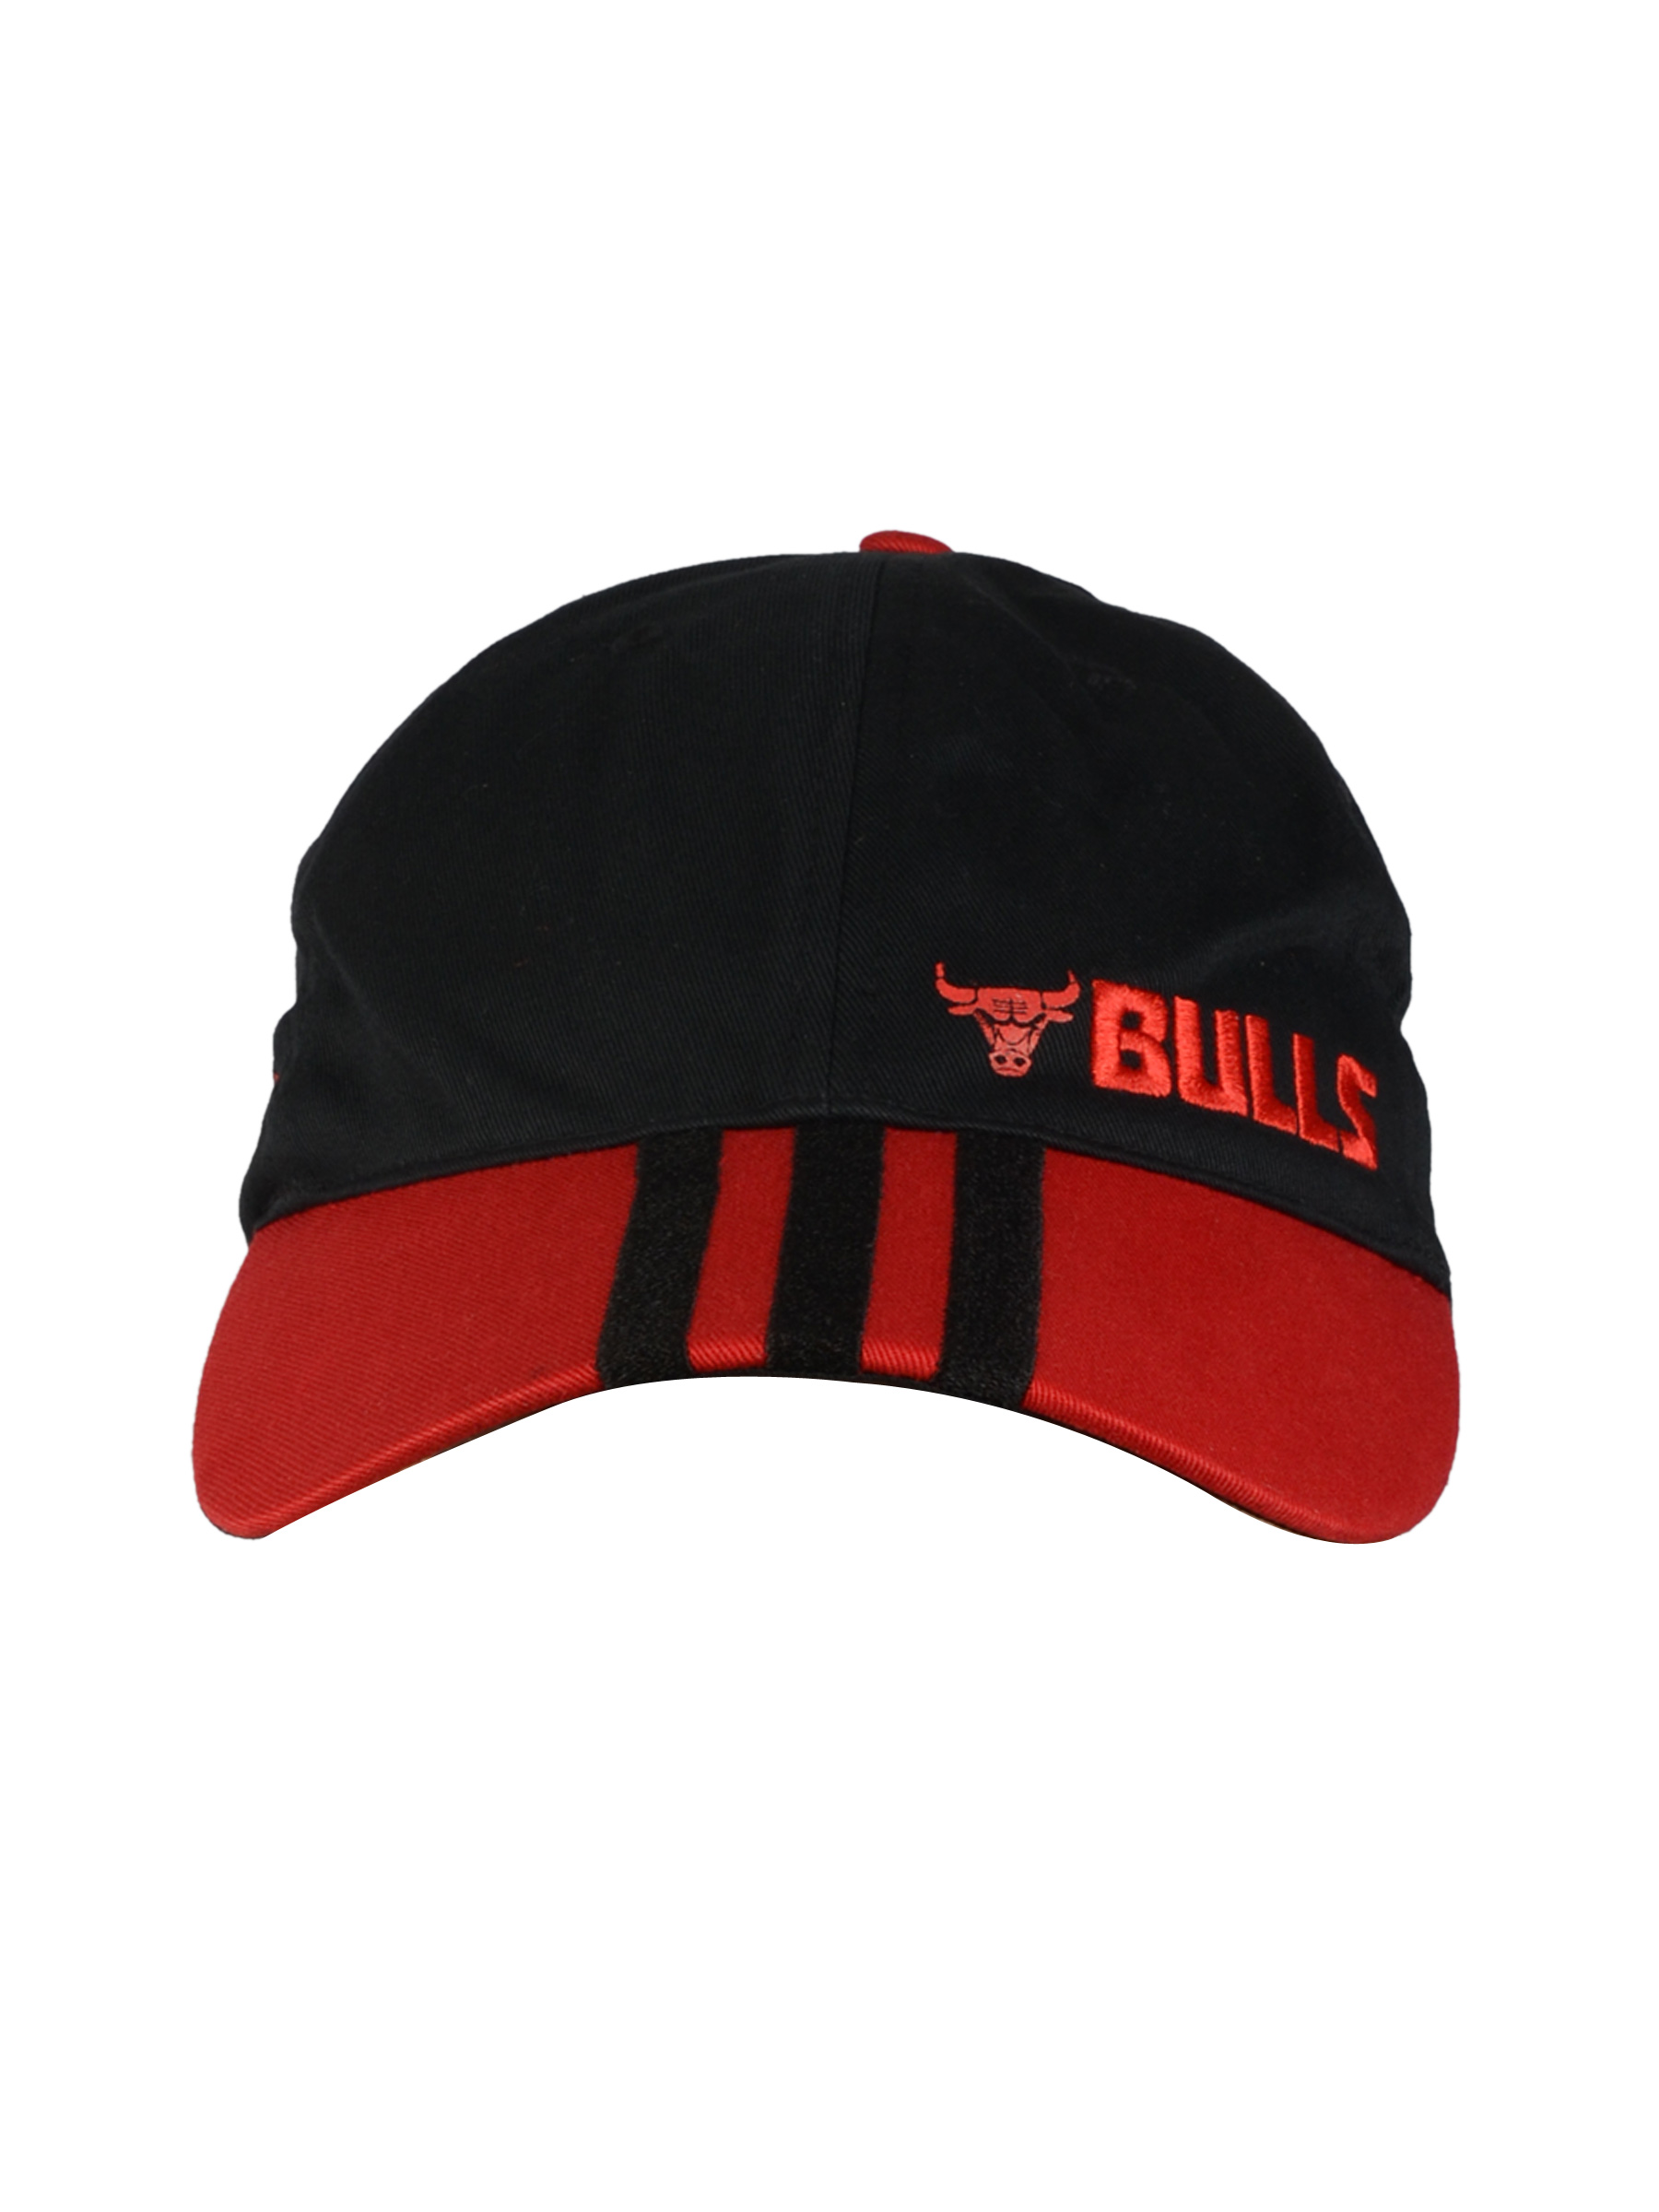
ADIDAS Unisex Bulls Black Red Cap
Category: Accessories / Headwear / Caps
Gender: Unisex
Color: Black
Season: Fall 2011
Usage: Sports